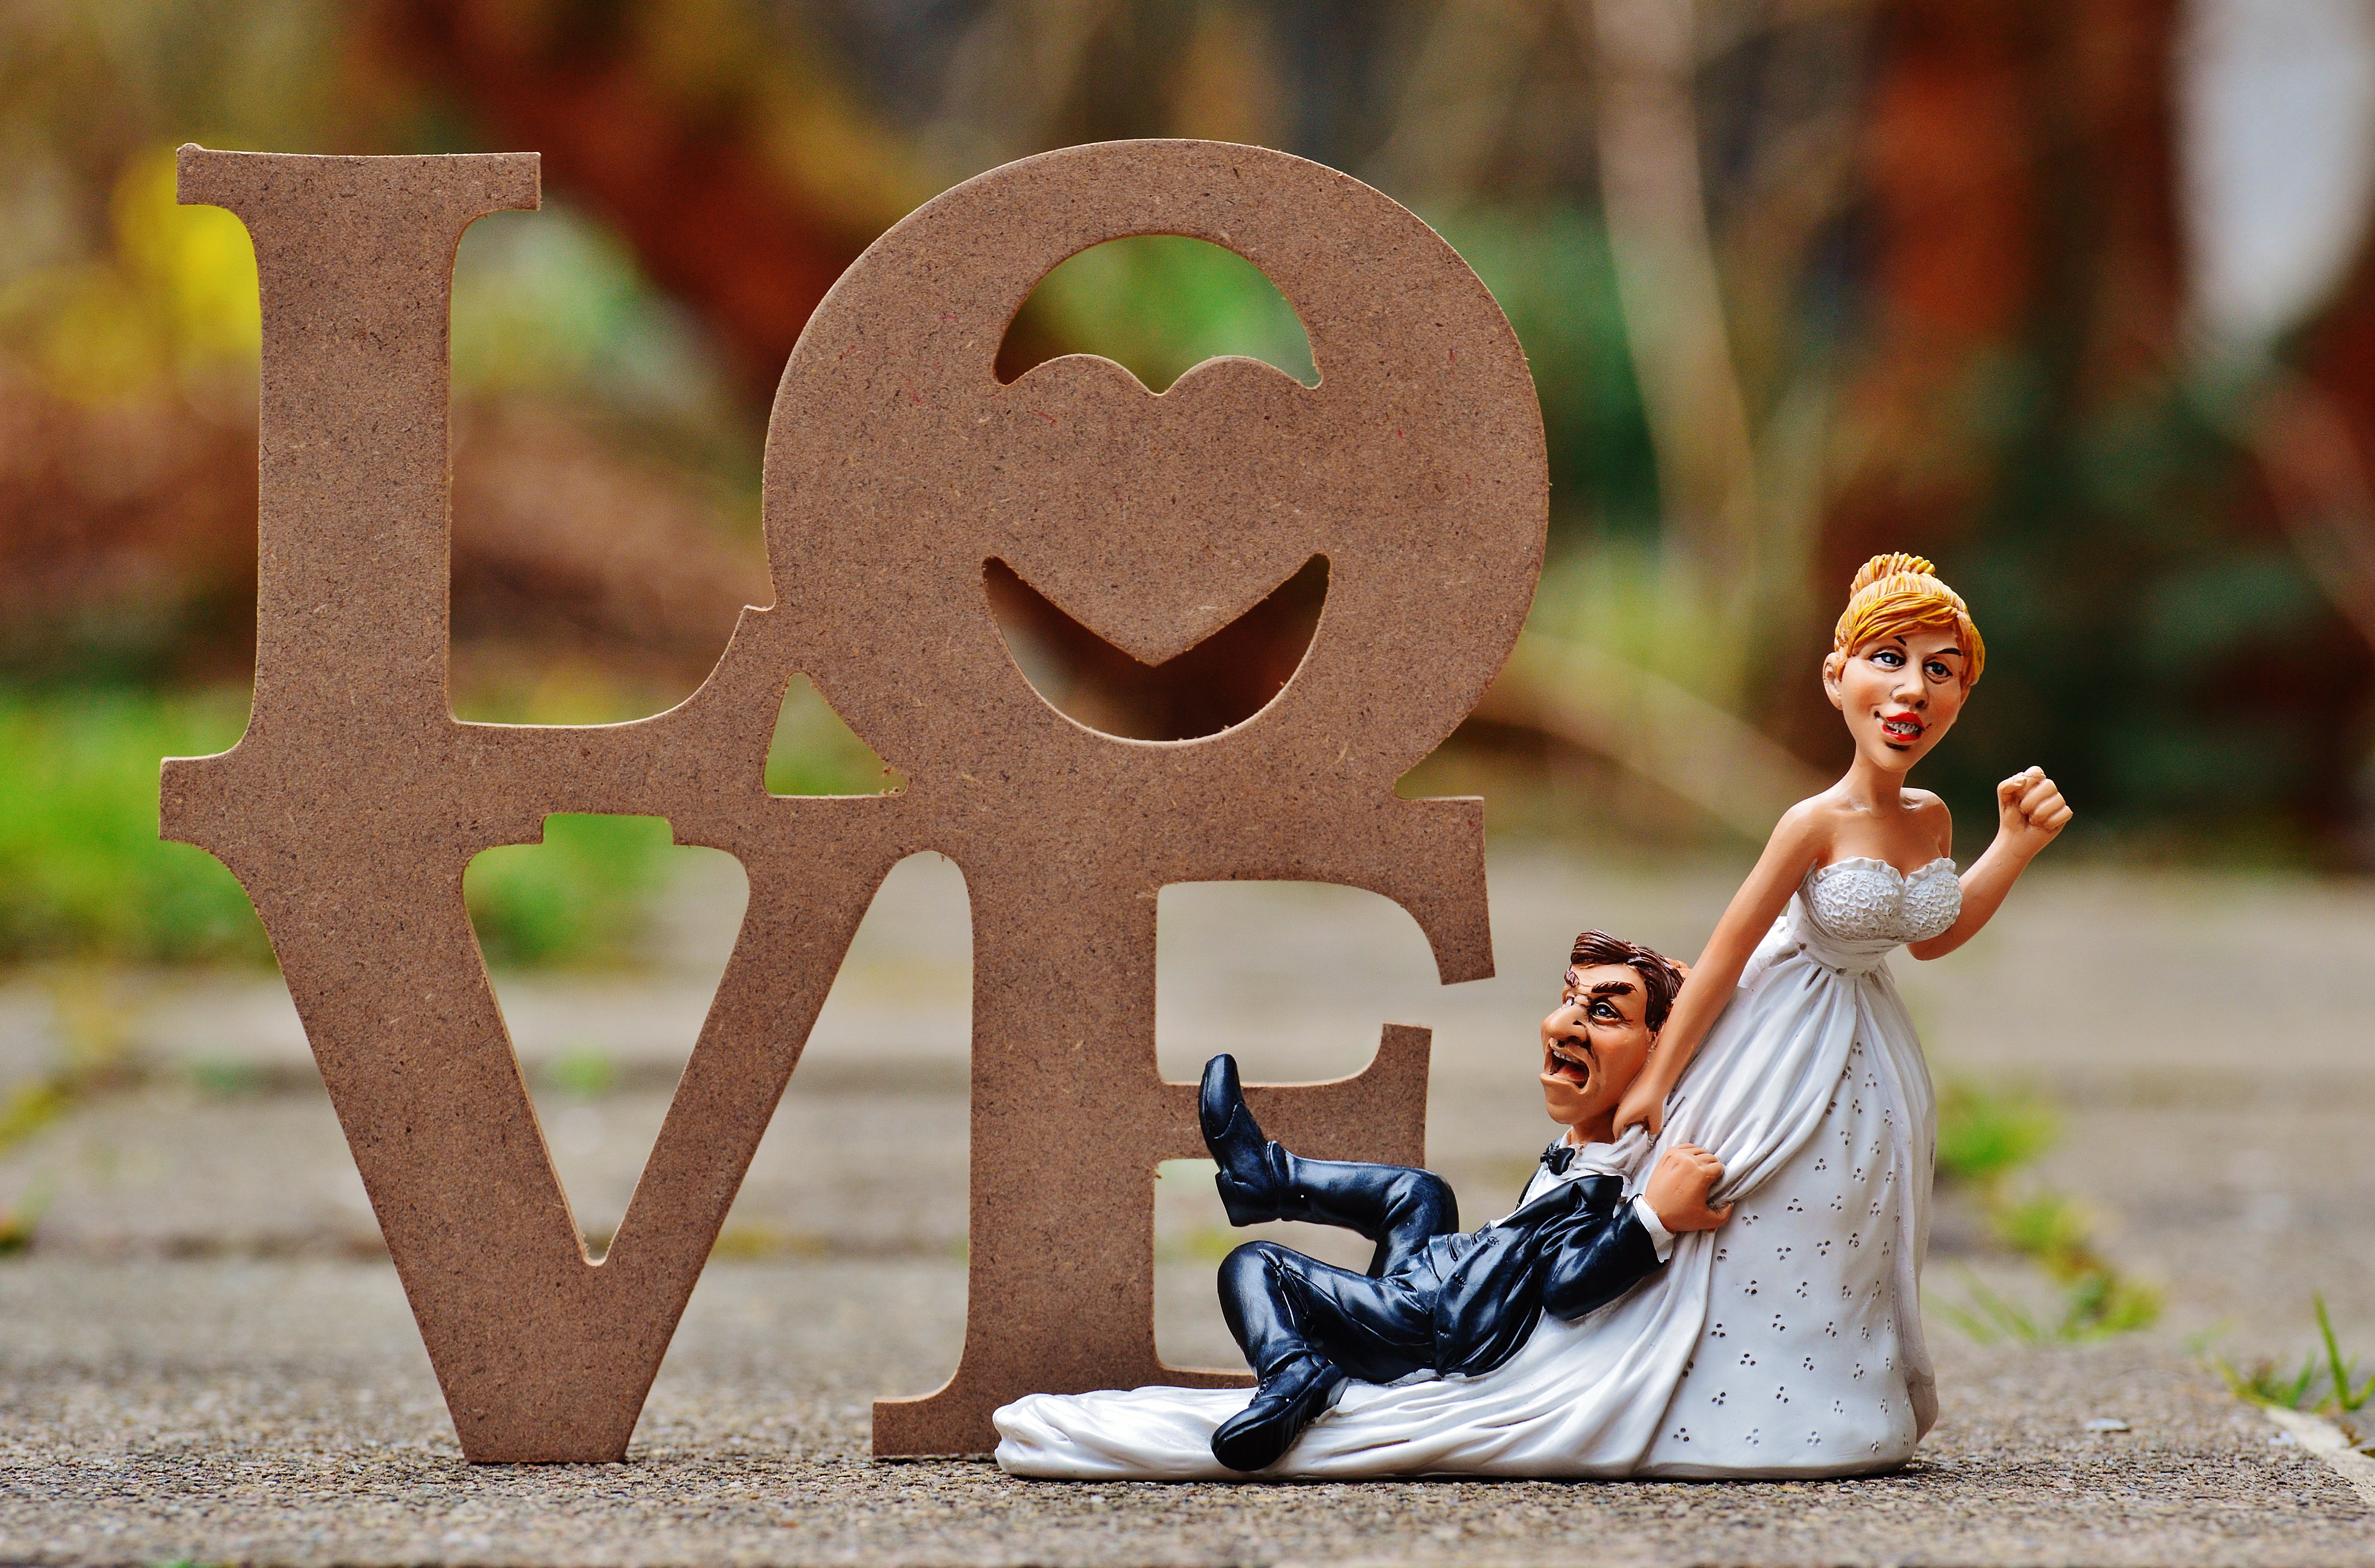
love, decoration, together, wedding, bride, groom, married, marriage, deco, bride and groom, fun, figure, figurine, connection, connectedness, before, marry, panic, spouses, grind down the aisle, to force